Norwood Junction railway station

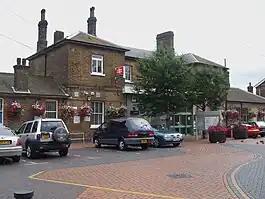
Station entrance

Norwood Junction is an interchange station between the Windrush line of the London Overground and National Rail services operated by Southern and Thameslink, located in South Norwood in the London Borough of Croydon. Situated in Travelcard Zone 4, it is down the line from .